Arthur Yager

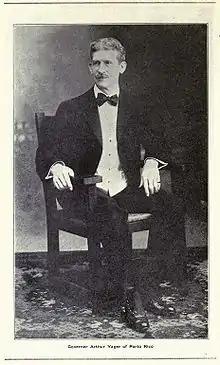
Portrait of Arthur Yager, Governor of Porto Rico from April 1919 edition of "Overland Monthly"

Yager was born in Campbellsburg in Henry County, Kentucky. He earned bachelor's and master's degrees from Georgetown College in Kentucky, and a doctorate from Johns Hopkins University. Yager then became a professor of history, economics, and politics at Georgetown College while becoming active in politics. He served as President of Georgetown College from 1908 to 1913.